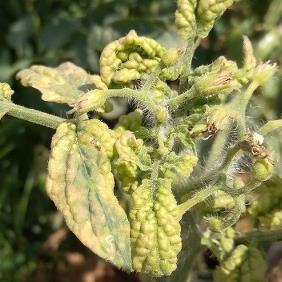
Crop: Tomato
Condition: virosis-d